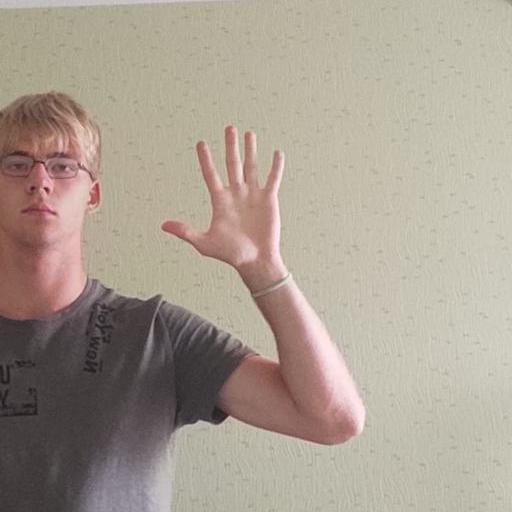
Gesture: palm